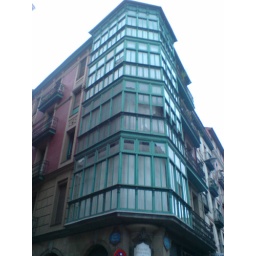
a house in San Francisco street